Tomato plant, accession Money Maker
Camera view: tilt-top (135 deg); turntable rotation: 30 degrees
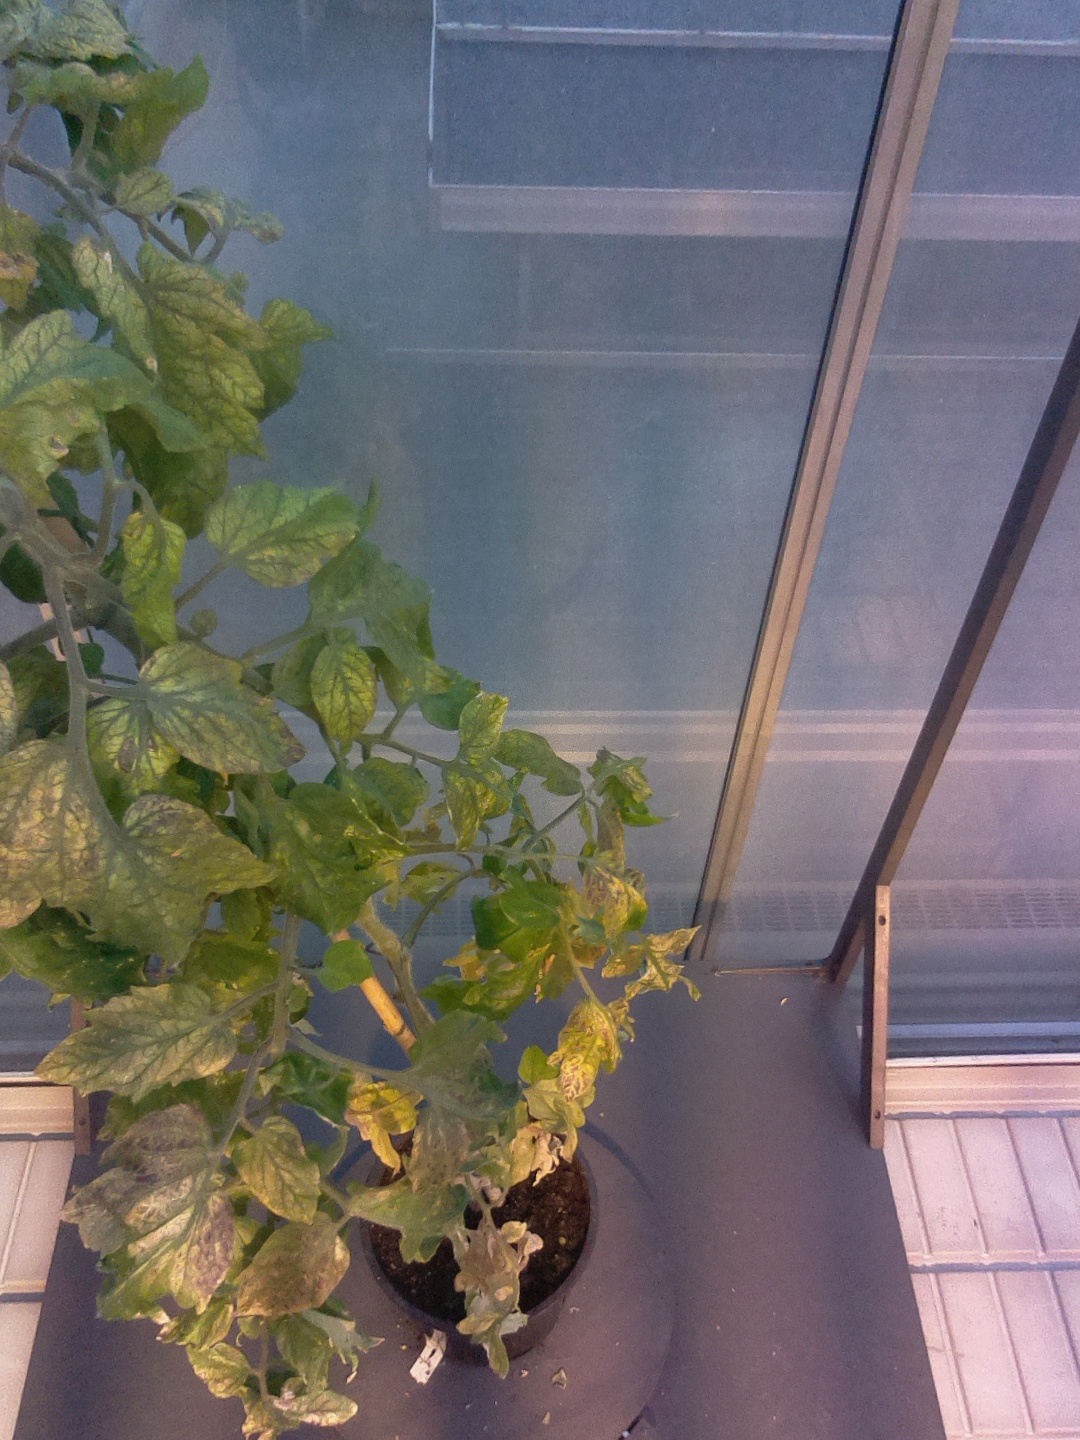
BBCH growth stage 82: 20%-30% of fruits show typical fully ripe color